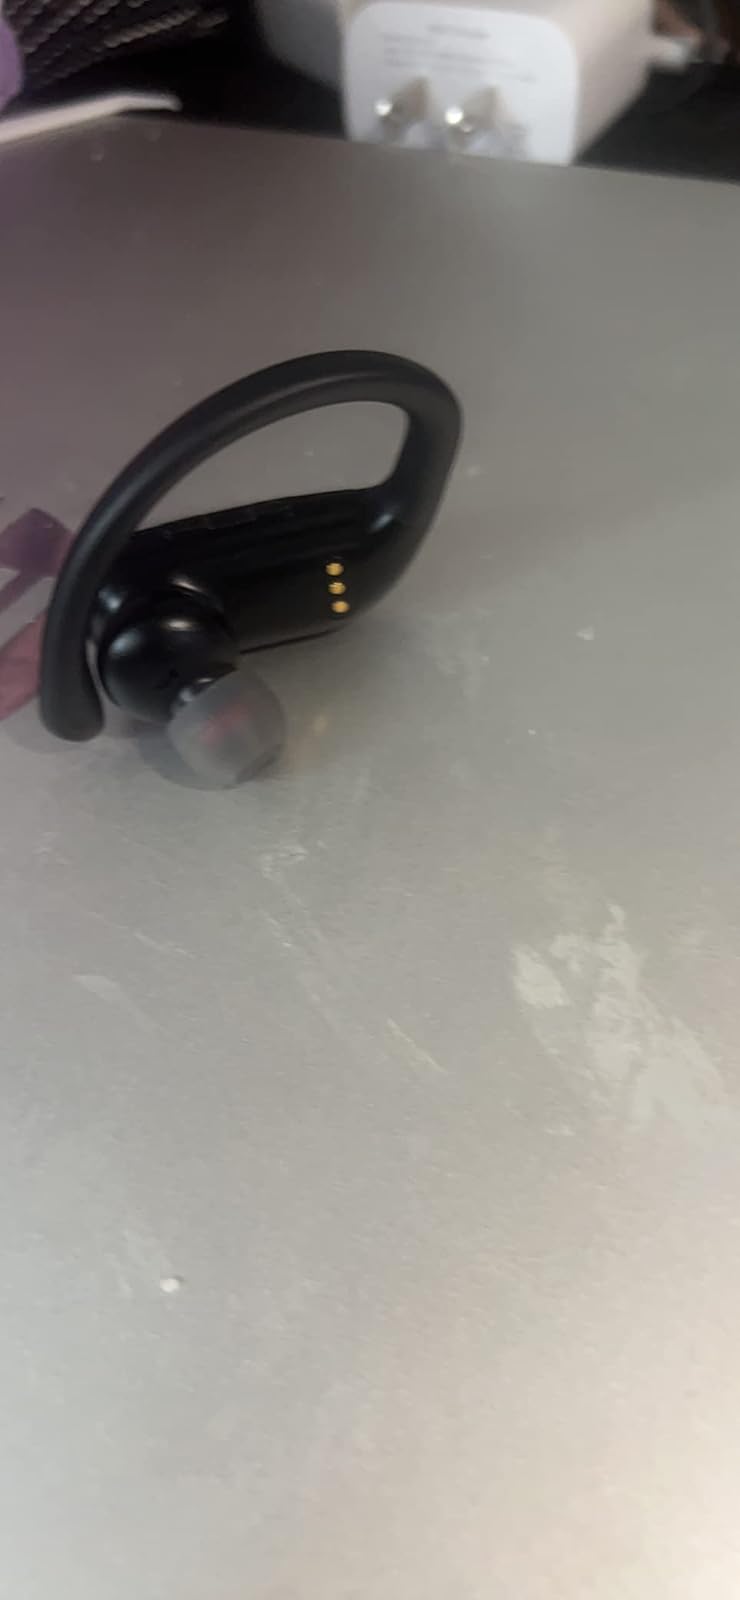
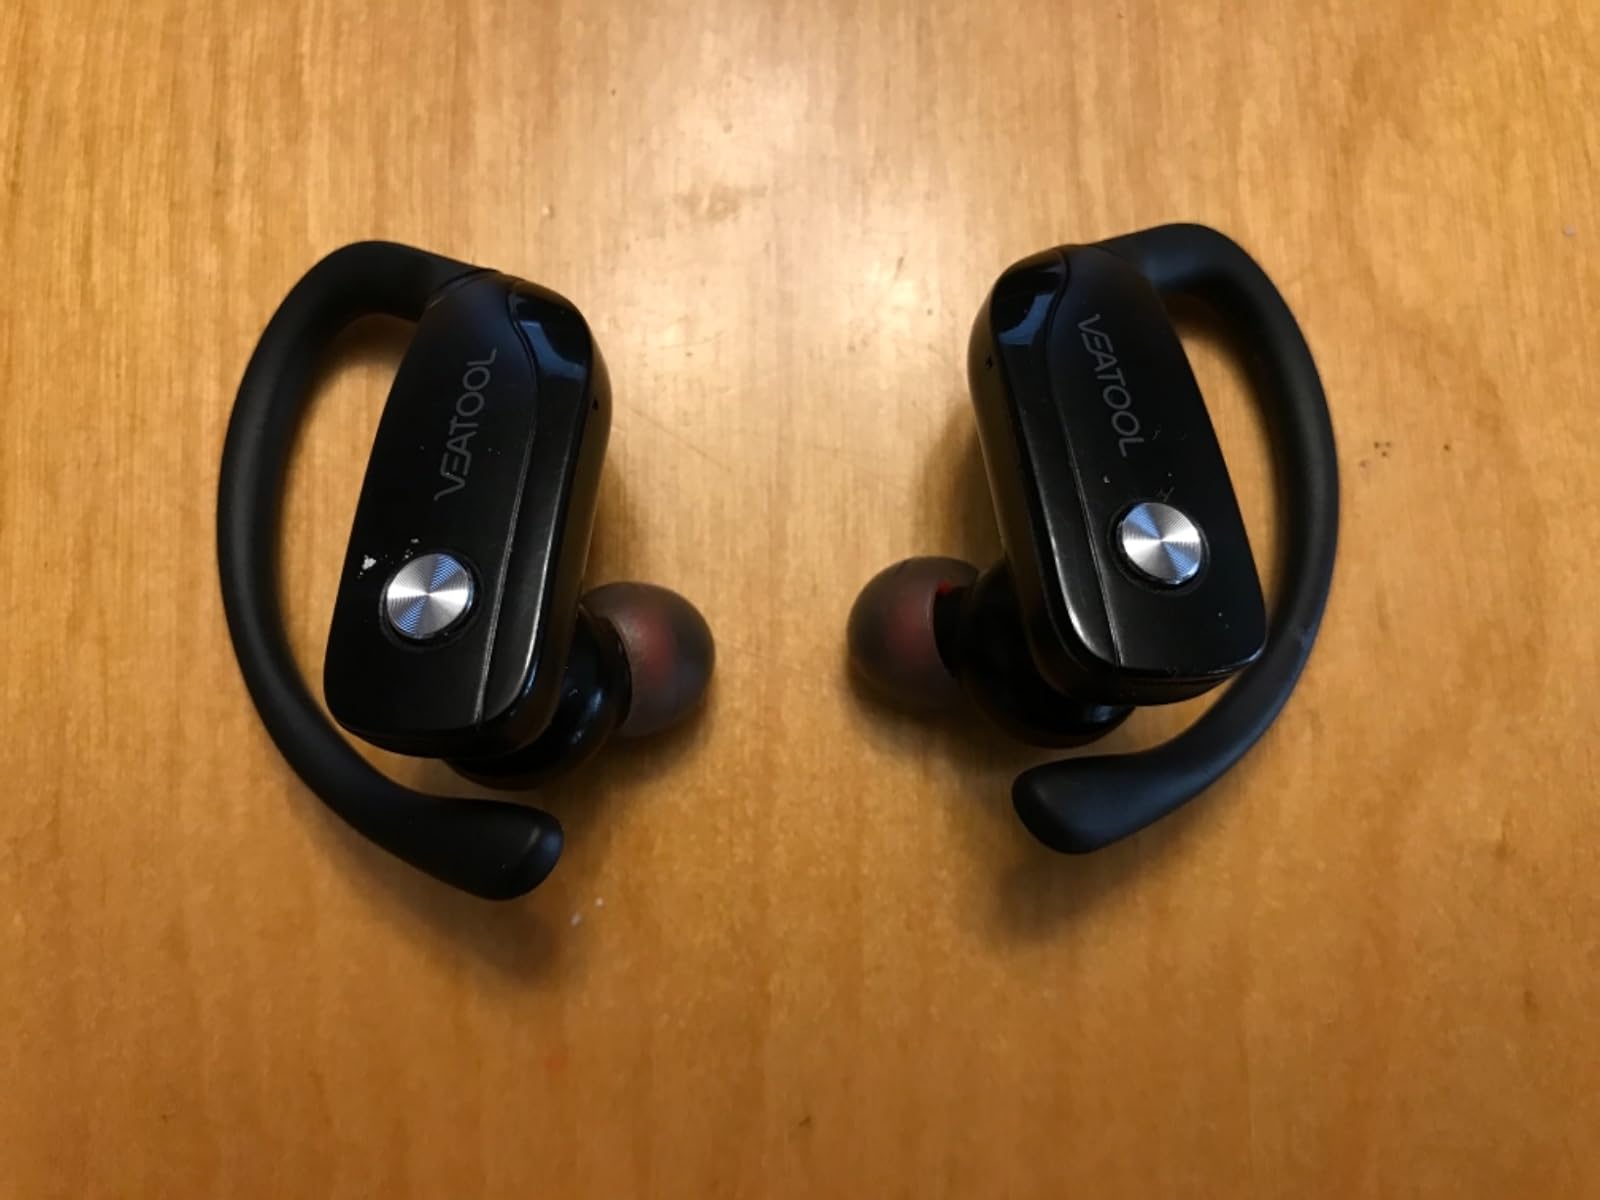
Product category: earbuds
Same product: yes